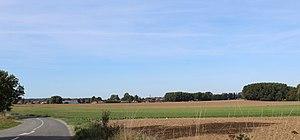
Panorama du village.
Noyelles-sur-Escaut est une commune française située dans le département du Nord, en région Hauts-de-France.